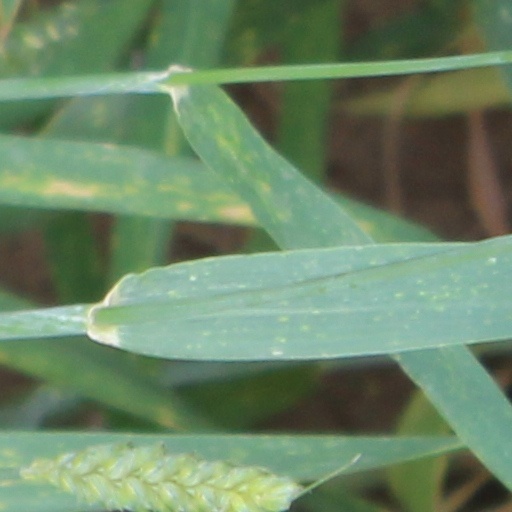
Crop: wheat